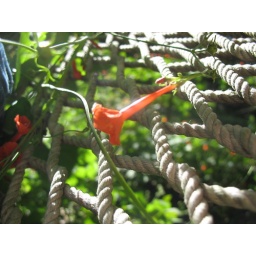
A vine with pretty orange flowers has overtaken the hammock in the back.